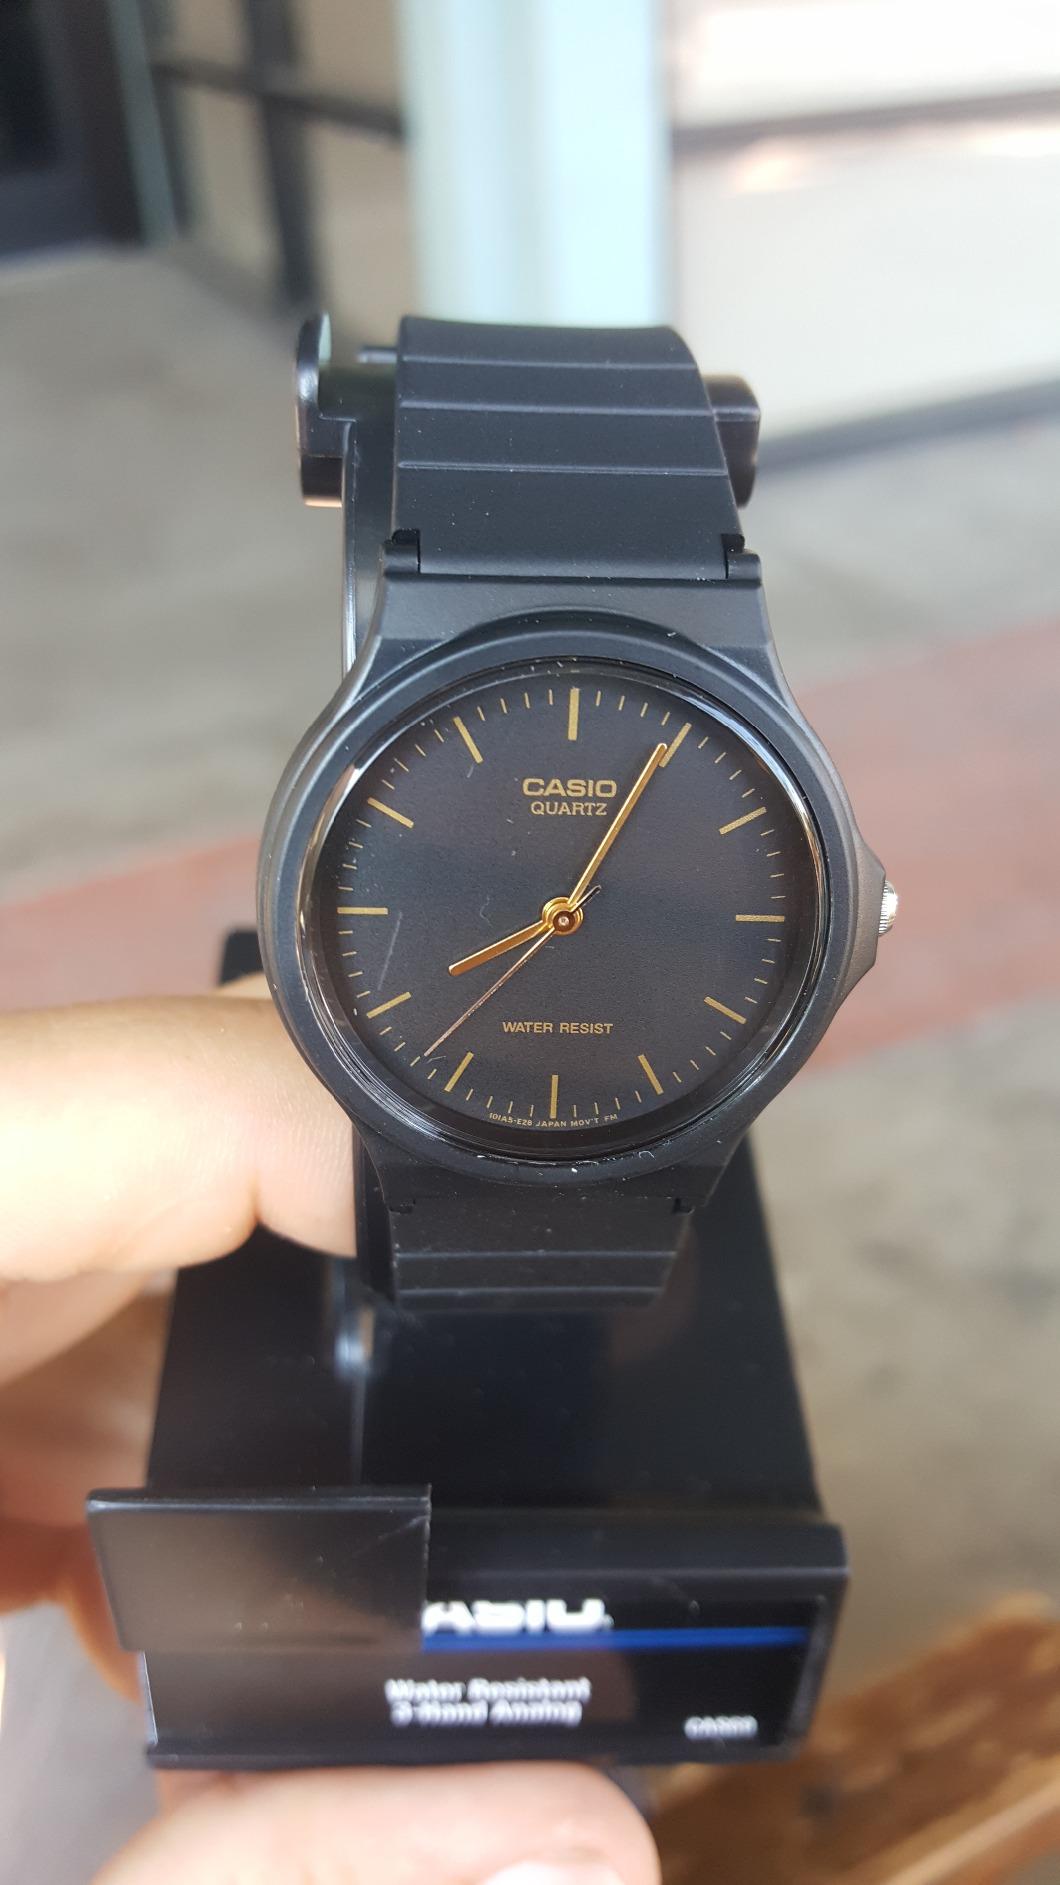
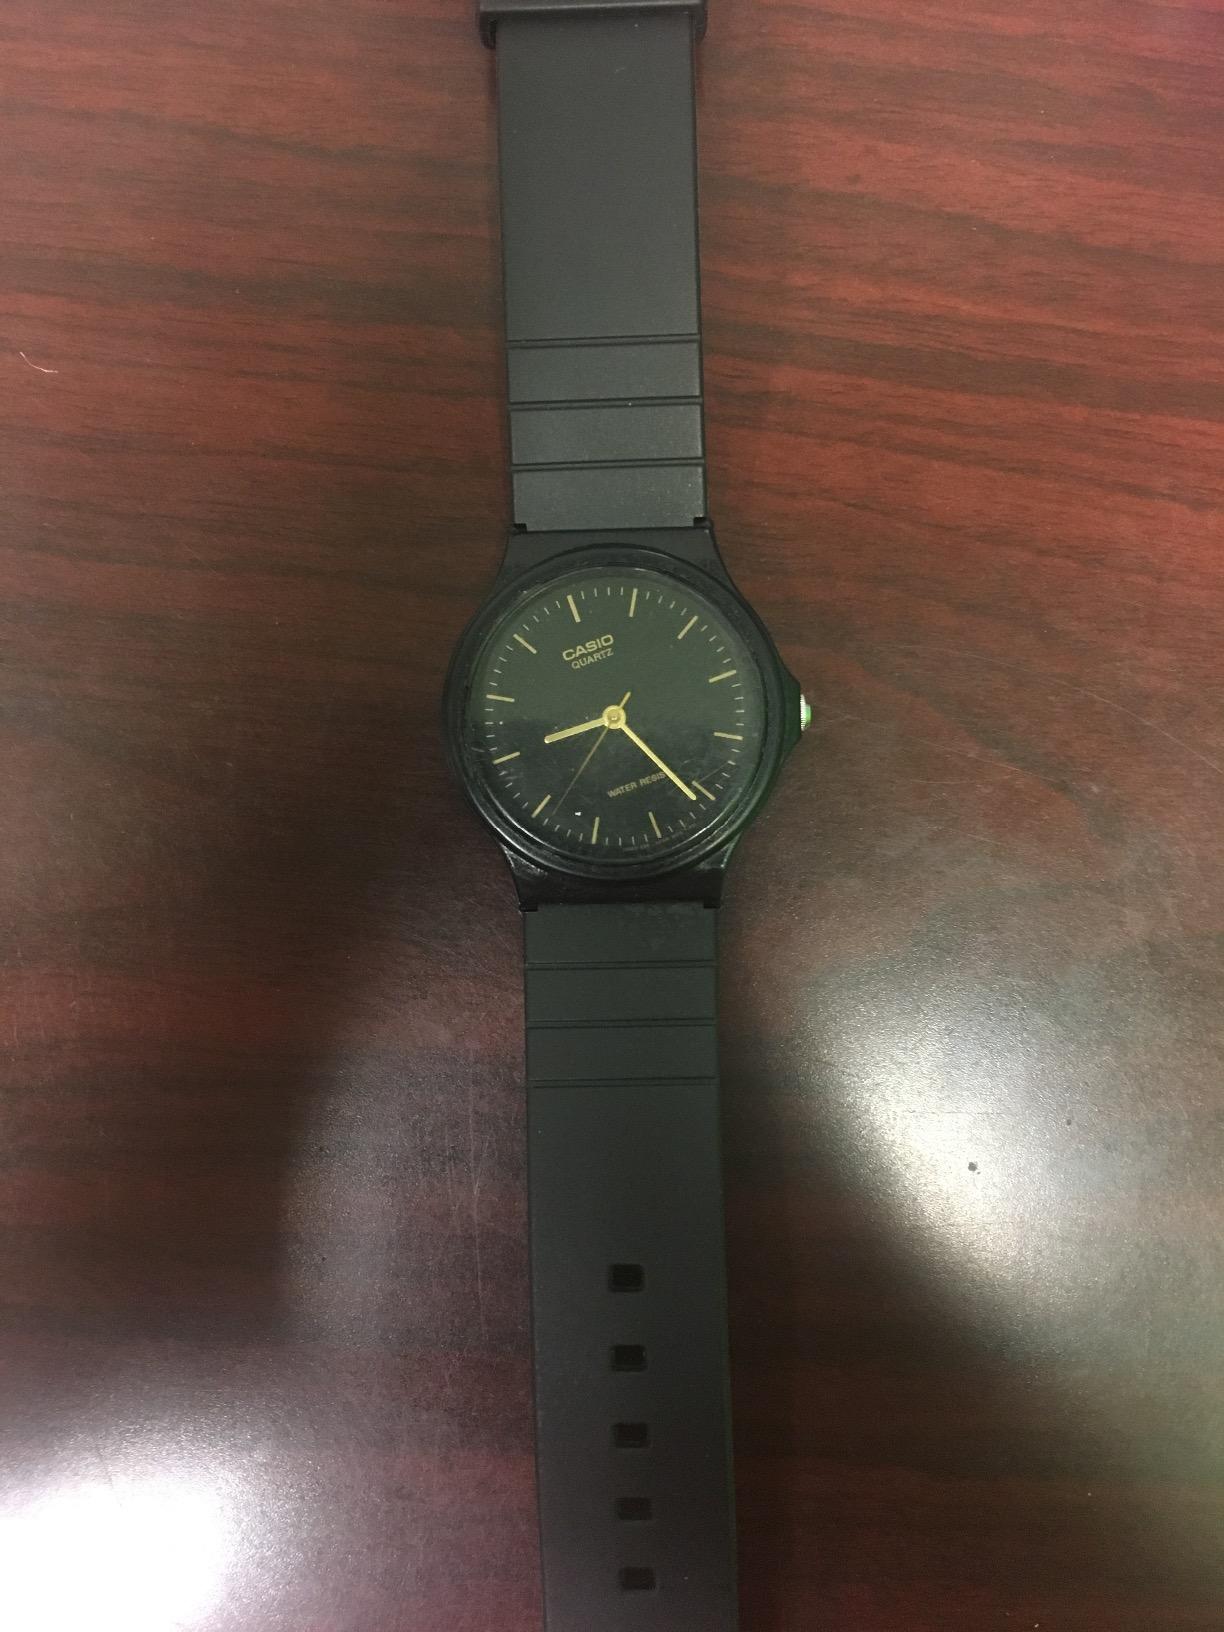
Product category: accessories_watch
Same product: yes